United States Air Forces in Europe – Air Forces Africa

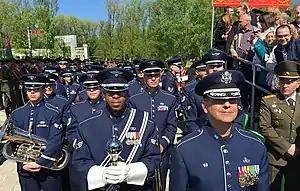
The USAFE Band.

Third Air Force (3 AF), headquartered at Ramstein Air Base, Germany, is USAFE-AFAFRICA's sole numbered air force, operating alongside Headquarters USAFE-AFAFRICA. Its mission is ensuring the combat readiness of assigned USAFE-AFAFRICA units, formulation of plans for combat operations and non-combat humanitarian operations in the USAFE and AFAFRICA areas of responsibility, and conducting day-to-day operations for both European and Africa Commands.